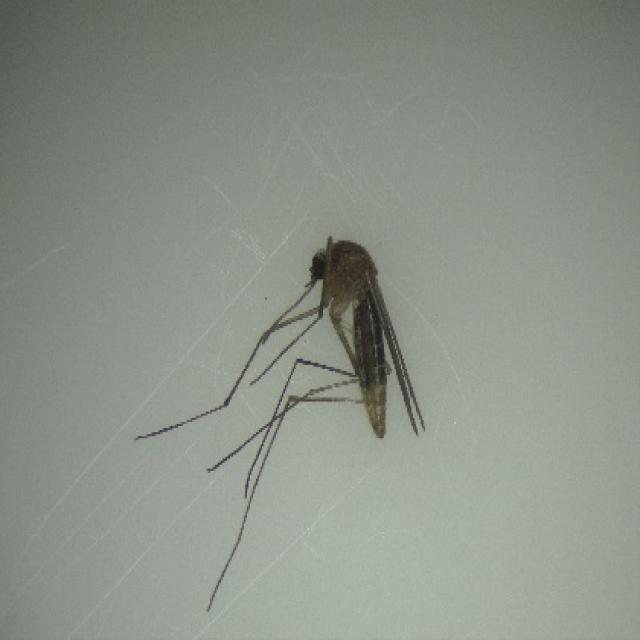
Species: culex_pipiens